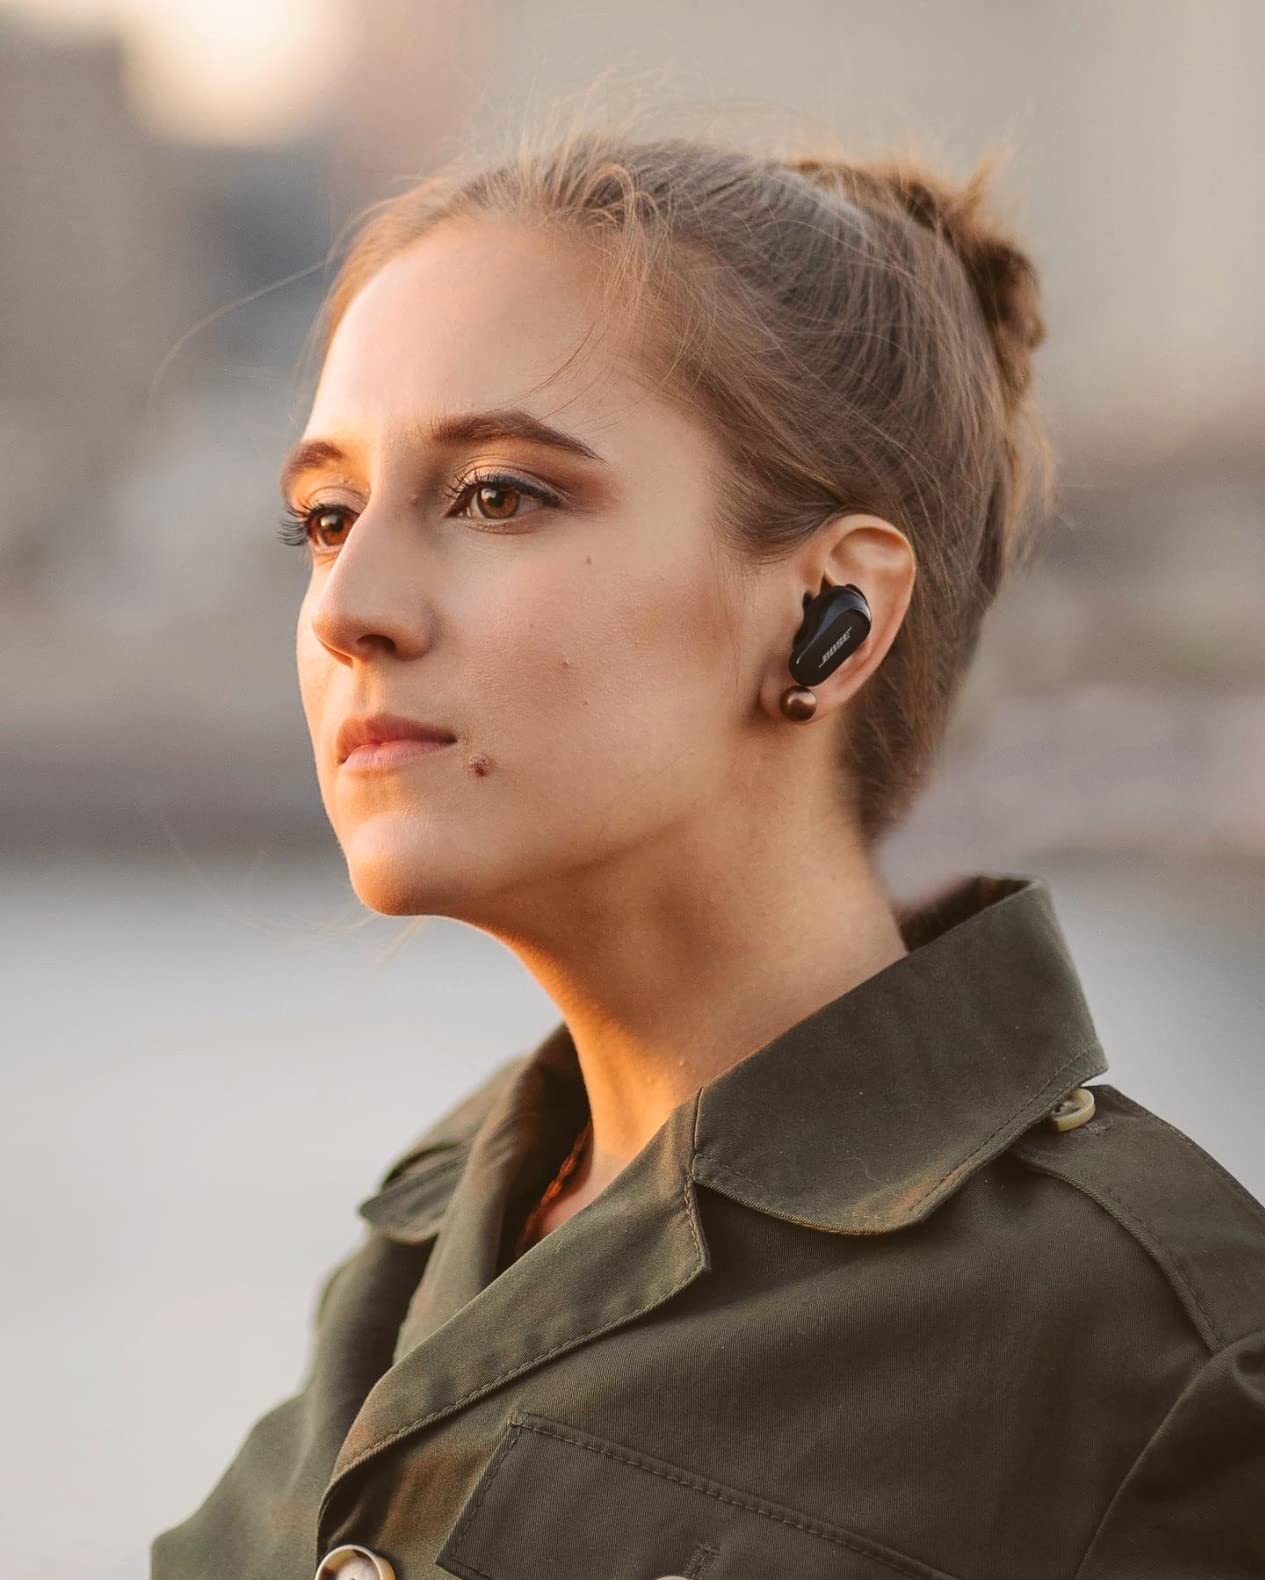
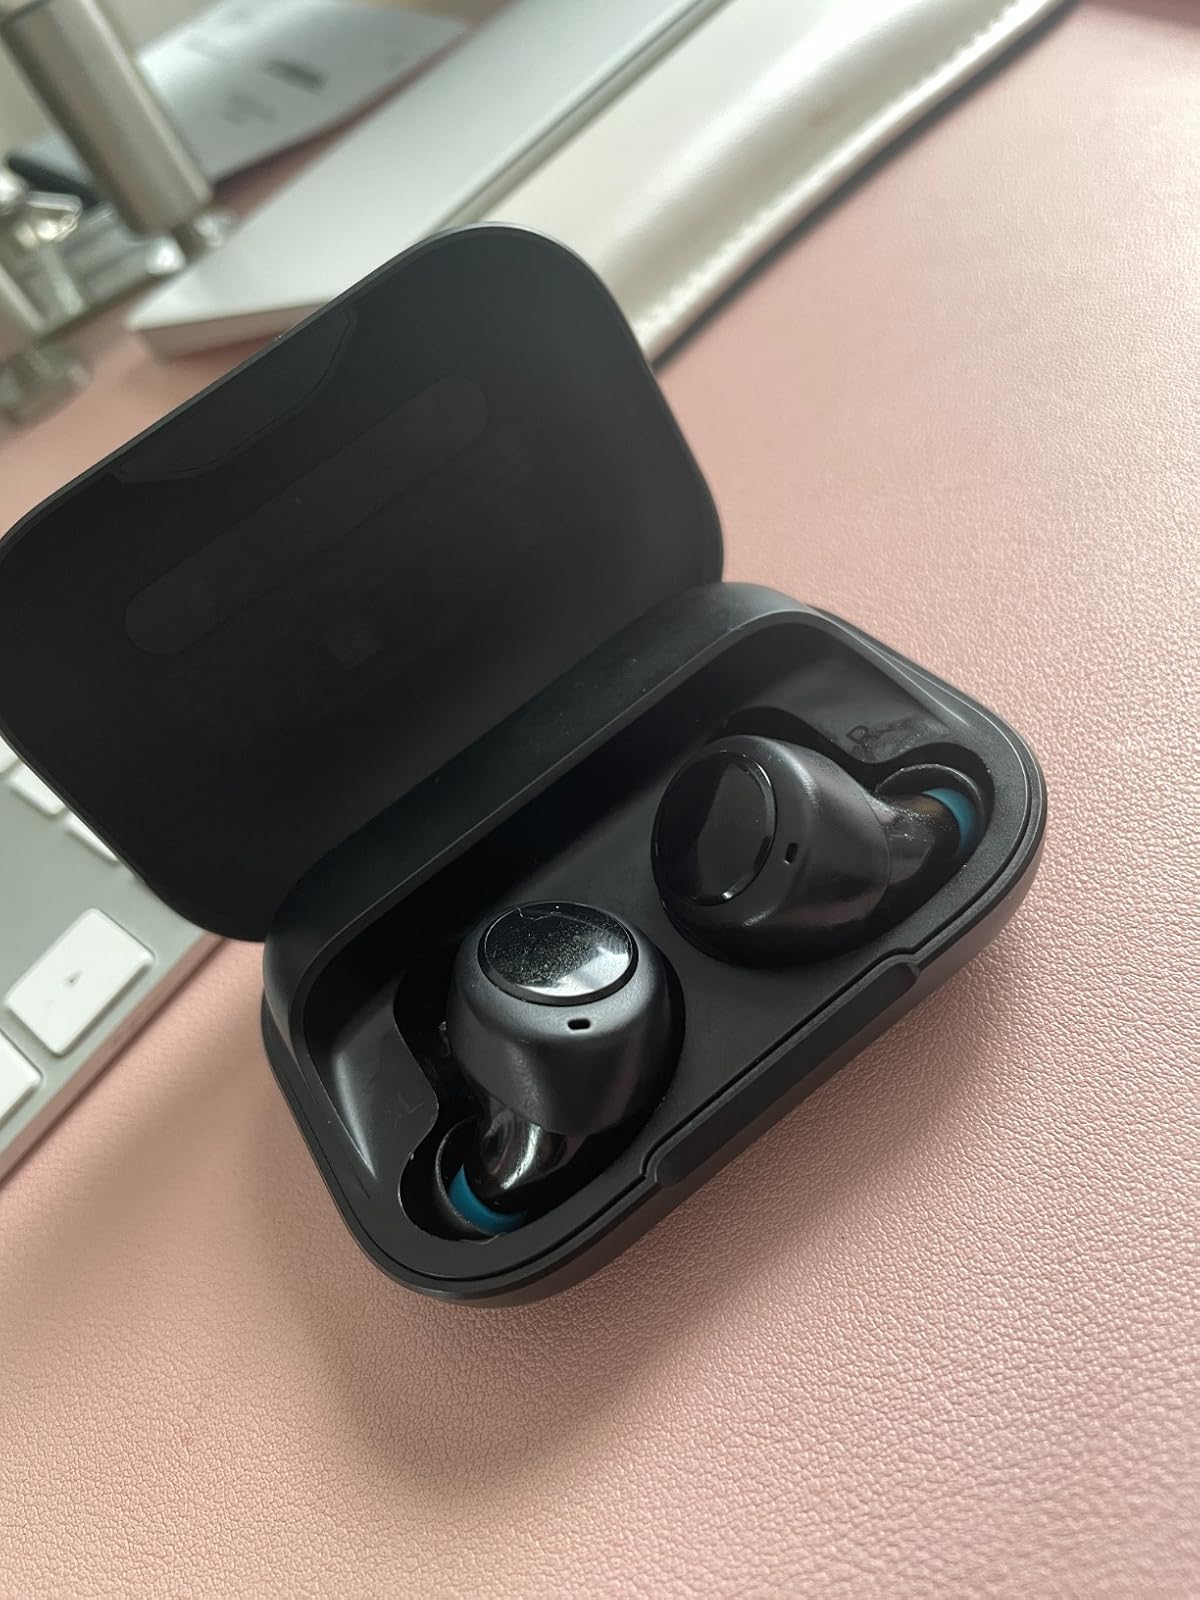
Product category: earbuds
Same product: no